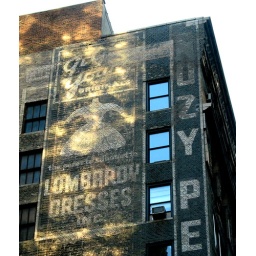
How interesting to see this old style dress still on the side of a building on 37th St in Manhattan!